Rocker (subculture)

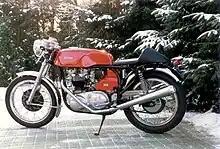
A vintage Triton motorcycle consisting of a Triumph twin-cylinder engine in a Norton Featherbed frame built in a street legal racer style with single seat, clip-on low handlebars and megaphone exhausts.

The term "café racer" originated in the 1950s, when bikers often frequented transport cafés, using them as starting and finishing points for road races. A café racer is a motorcycle that has been modified for speed and good handling rather than for comfort. Features include: a single racing seat, low handlebars (such as ace bars or one-sided clip-ons mounted directly onto the front forks for control and aerodynamics), large racing petrol tanks (aluminium ones were often polished and left unpainted), swept-back exhaust pipes, rear-set footpegs (to give better clearance while cornering at high speeds) with or without half or full race fairings.